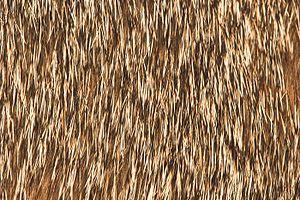
L'abyssin, aussi appelé bunny Cat, ou parfois Aby, est une race de chat originaire d'Asie. Ce chat est caractérisé par une robe à poil court au patron ticked tabby.